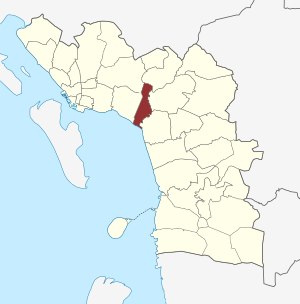
Sneum Sogn
Sneum sogn
Sneum Sogn er et sogn i Skads Provsti. Sognet ligger i Esbjerg Kommune. Indtil Kommunalreformen i 2007 lå det i Esbjerg Kommune, og indtil Kommunalreformen i 1970 lå det i Skast Herred. I Sneum Sogn ligger Sneum Kirke.